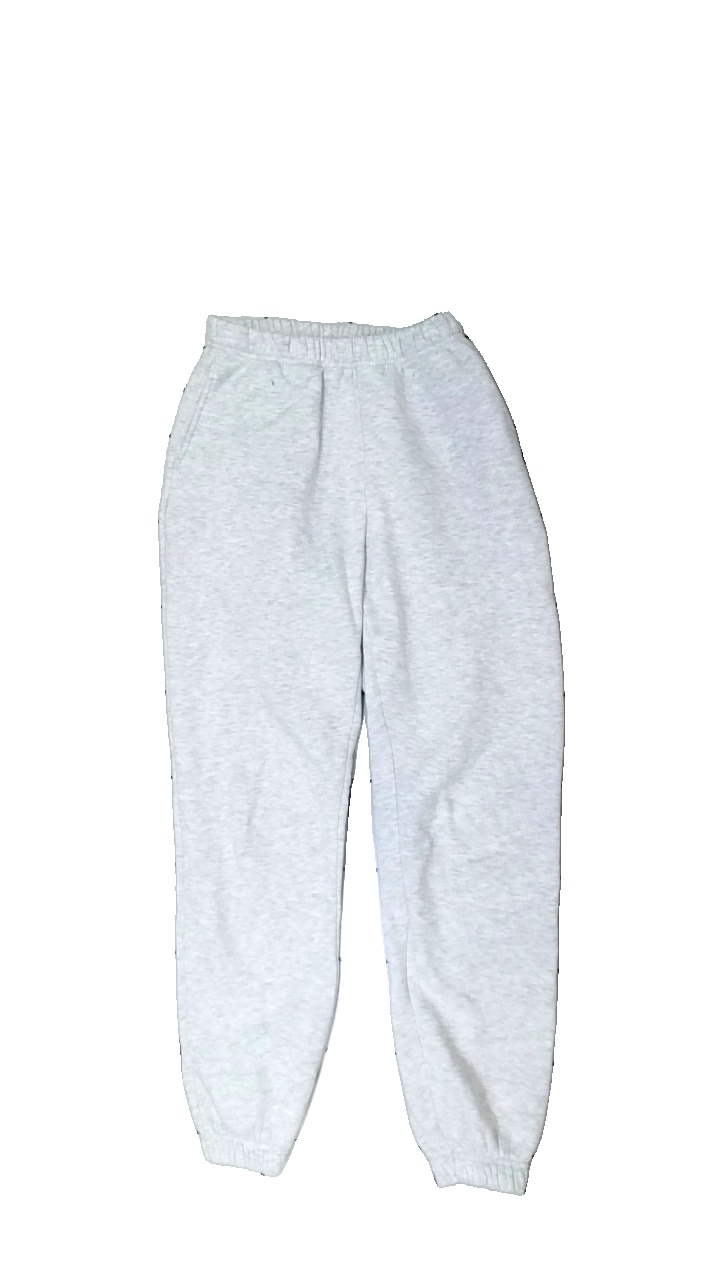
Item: Trousers (Ladies)
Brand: Gina Tricot
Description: grå mjukisbyxor, noppriga över hela
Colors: Grey
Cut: Regular
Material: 50% cotton 50% polyester
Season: All
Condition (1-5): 3
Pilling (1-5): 3
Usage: Export
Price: <50